WLSW (FM)

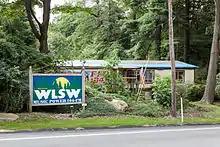
Studio on PA Route 711

Nevertheless, WLSW forged ahead, with a format mainly composed of oldies, rock, and Top 40 music. Its studios, offices, and transmitter were first located in a converted hunting cabin, then later in a converted double-wide mobile home at the top of a mountain on PA Route 711 a few miles east of Connellsville. Geographic references were often made by the DJs as "Magic Mountain", while others jokingly called the treacherous stretch of Route 711 as "Murder Mountain"—a reference to the steep climb and potentially treacherous winter conditions on this stretch of the highway.